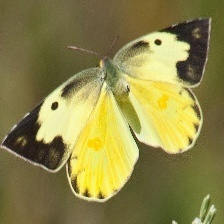
Species: SOUTHERN DOGFACE
Butterfly family (ImageNet category): sulphur_butterfly